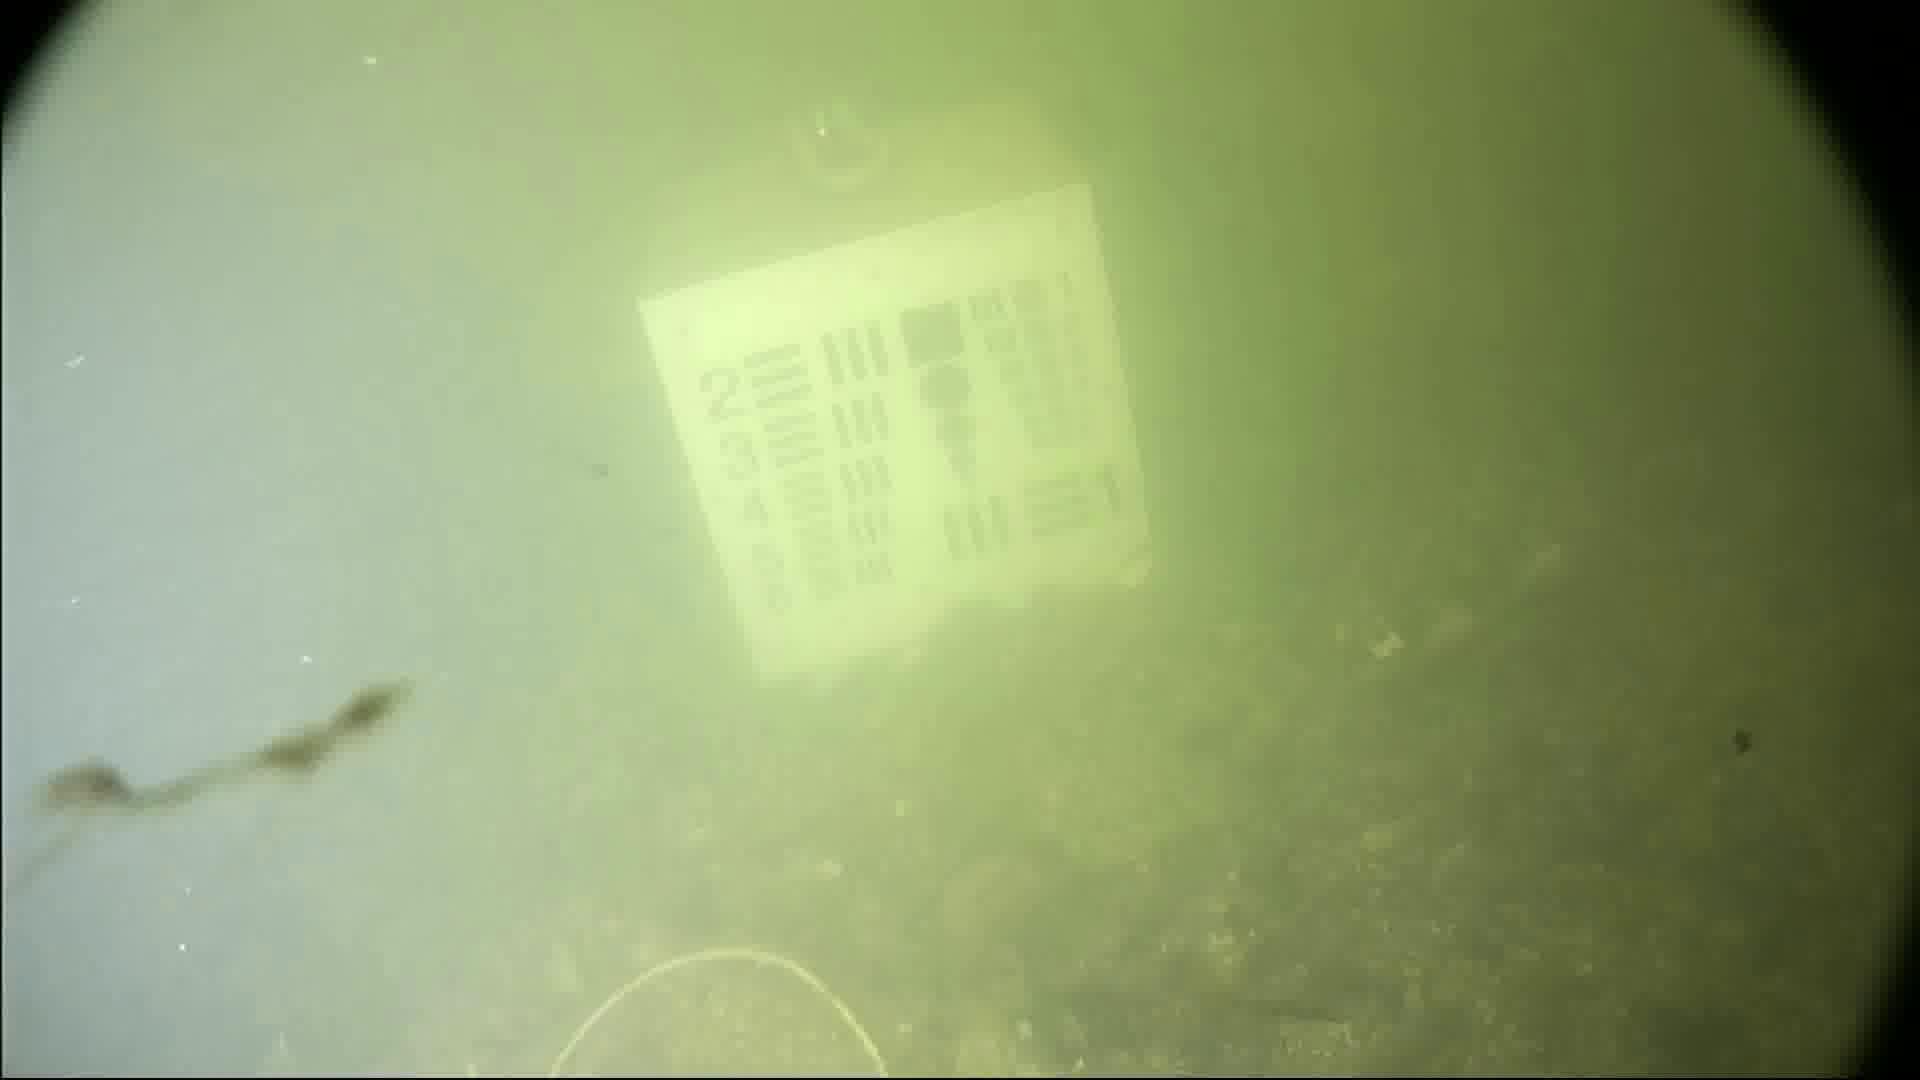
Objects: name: crab